Georges Claude

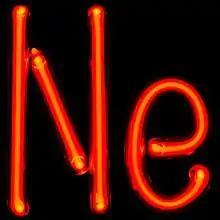
Gas discharge tube containing neon; "Ne" is the chemical symbol for neon.

Inspired by Geissler tubes and by Daniel McFarlan Moore's invention of a nitrogen-based light (the "Moore tube"), Claude developed neon tube lighting to exploit the neon that was produced as a byproduct of his air liquefaction business. These were all "glow discharge" tubes that generate light when an electric current is passed through the rarefied gas within the tube. Claude's first public demonstration of a large neon light was at the Paris Motor Show ("Salon de l'Automobile et du Cycle"), 3–18 December 1910. Claude's first patent filing for his technologies in France was on 7 March 1910. Claude himself wrote in 1913 that, in addition to a source of neon gas, there were two principal inventions that made neon lighting practicable. First were his methods for purifying the neon (or other inert gases such as argon). Claude developed techniques for purifying the inert gases within a completely sealed glass tube, which distinguished neon tube lighting from the Moore tubes; the latter had a device for replenishing the nitrogen or carbon dioxide gases within the tube. The second invention was ultimately crucial for the development of the Claude lighting business; it was a design for minimizing the degradation (by "sputtering") of the electrodes that transfer electric current from the external power supply to the glowing gases within the sign.